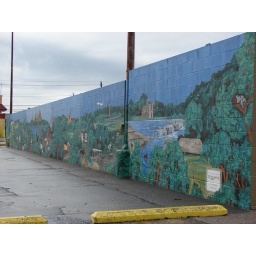
This is looking down an awesome wall mural near my house